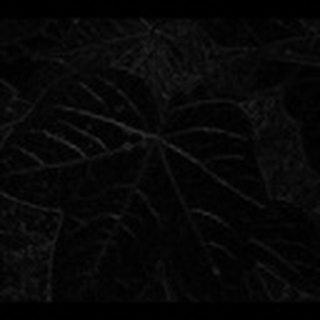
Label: healthy_cotton